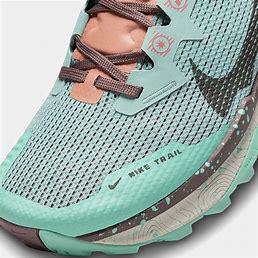
Brand: Nike
Model: Wildhorse 8